Albert Thellung

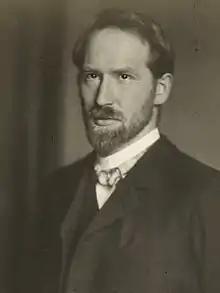
Albert Thellung in 1914.

Albert Thellung (12 May 1881 – 26 June 1928) was a Swiss botanist.